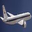
Label: airplane